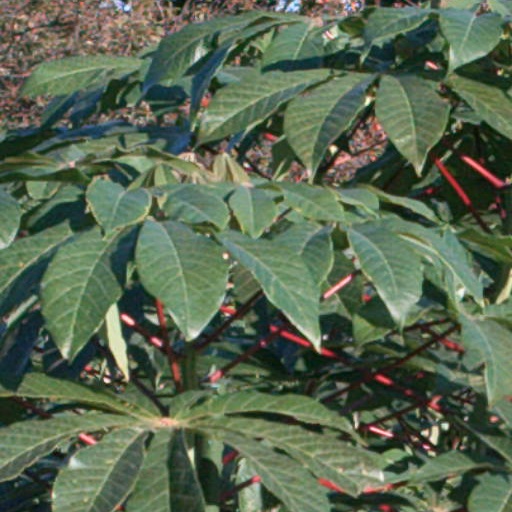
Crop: cassava